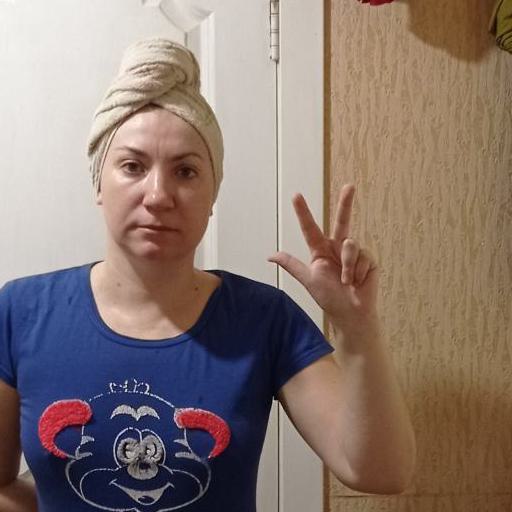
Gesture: three2